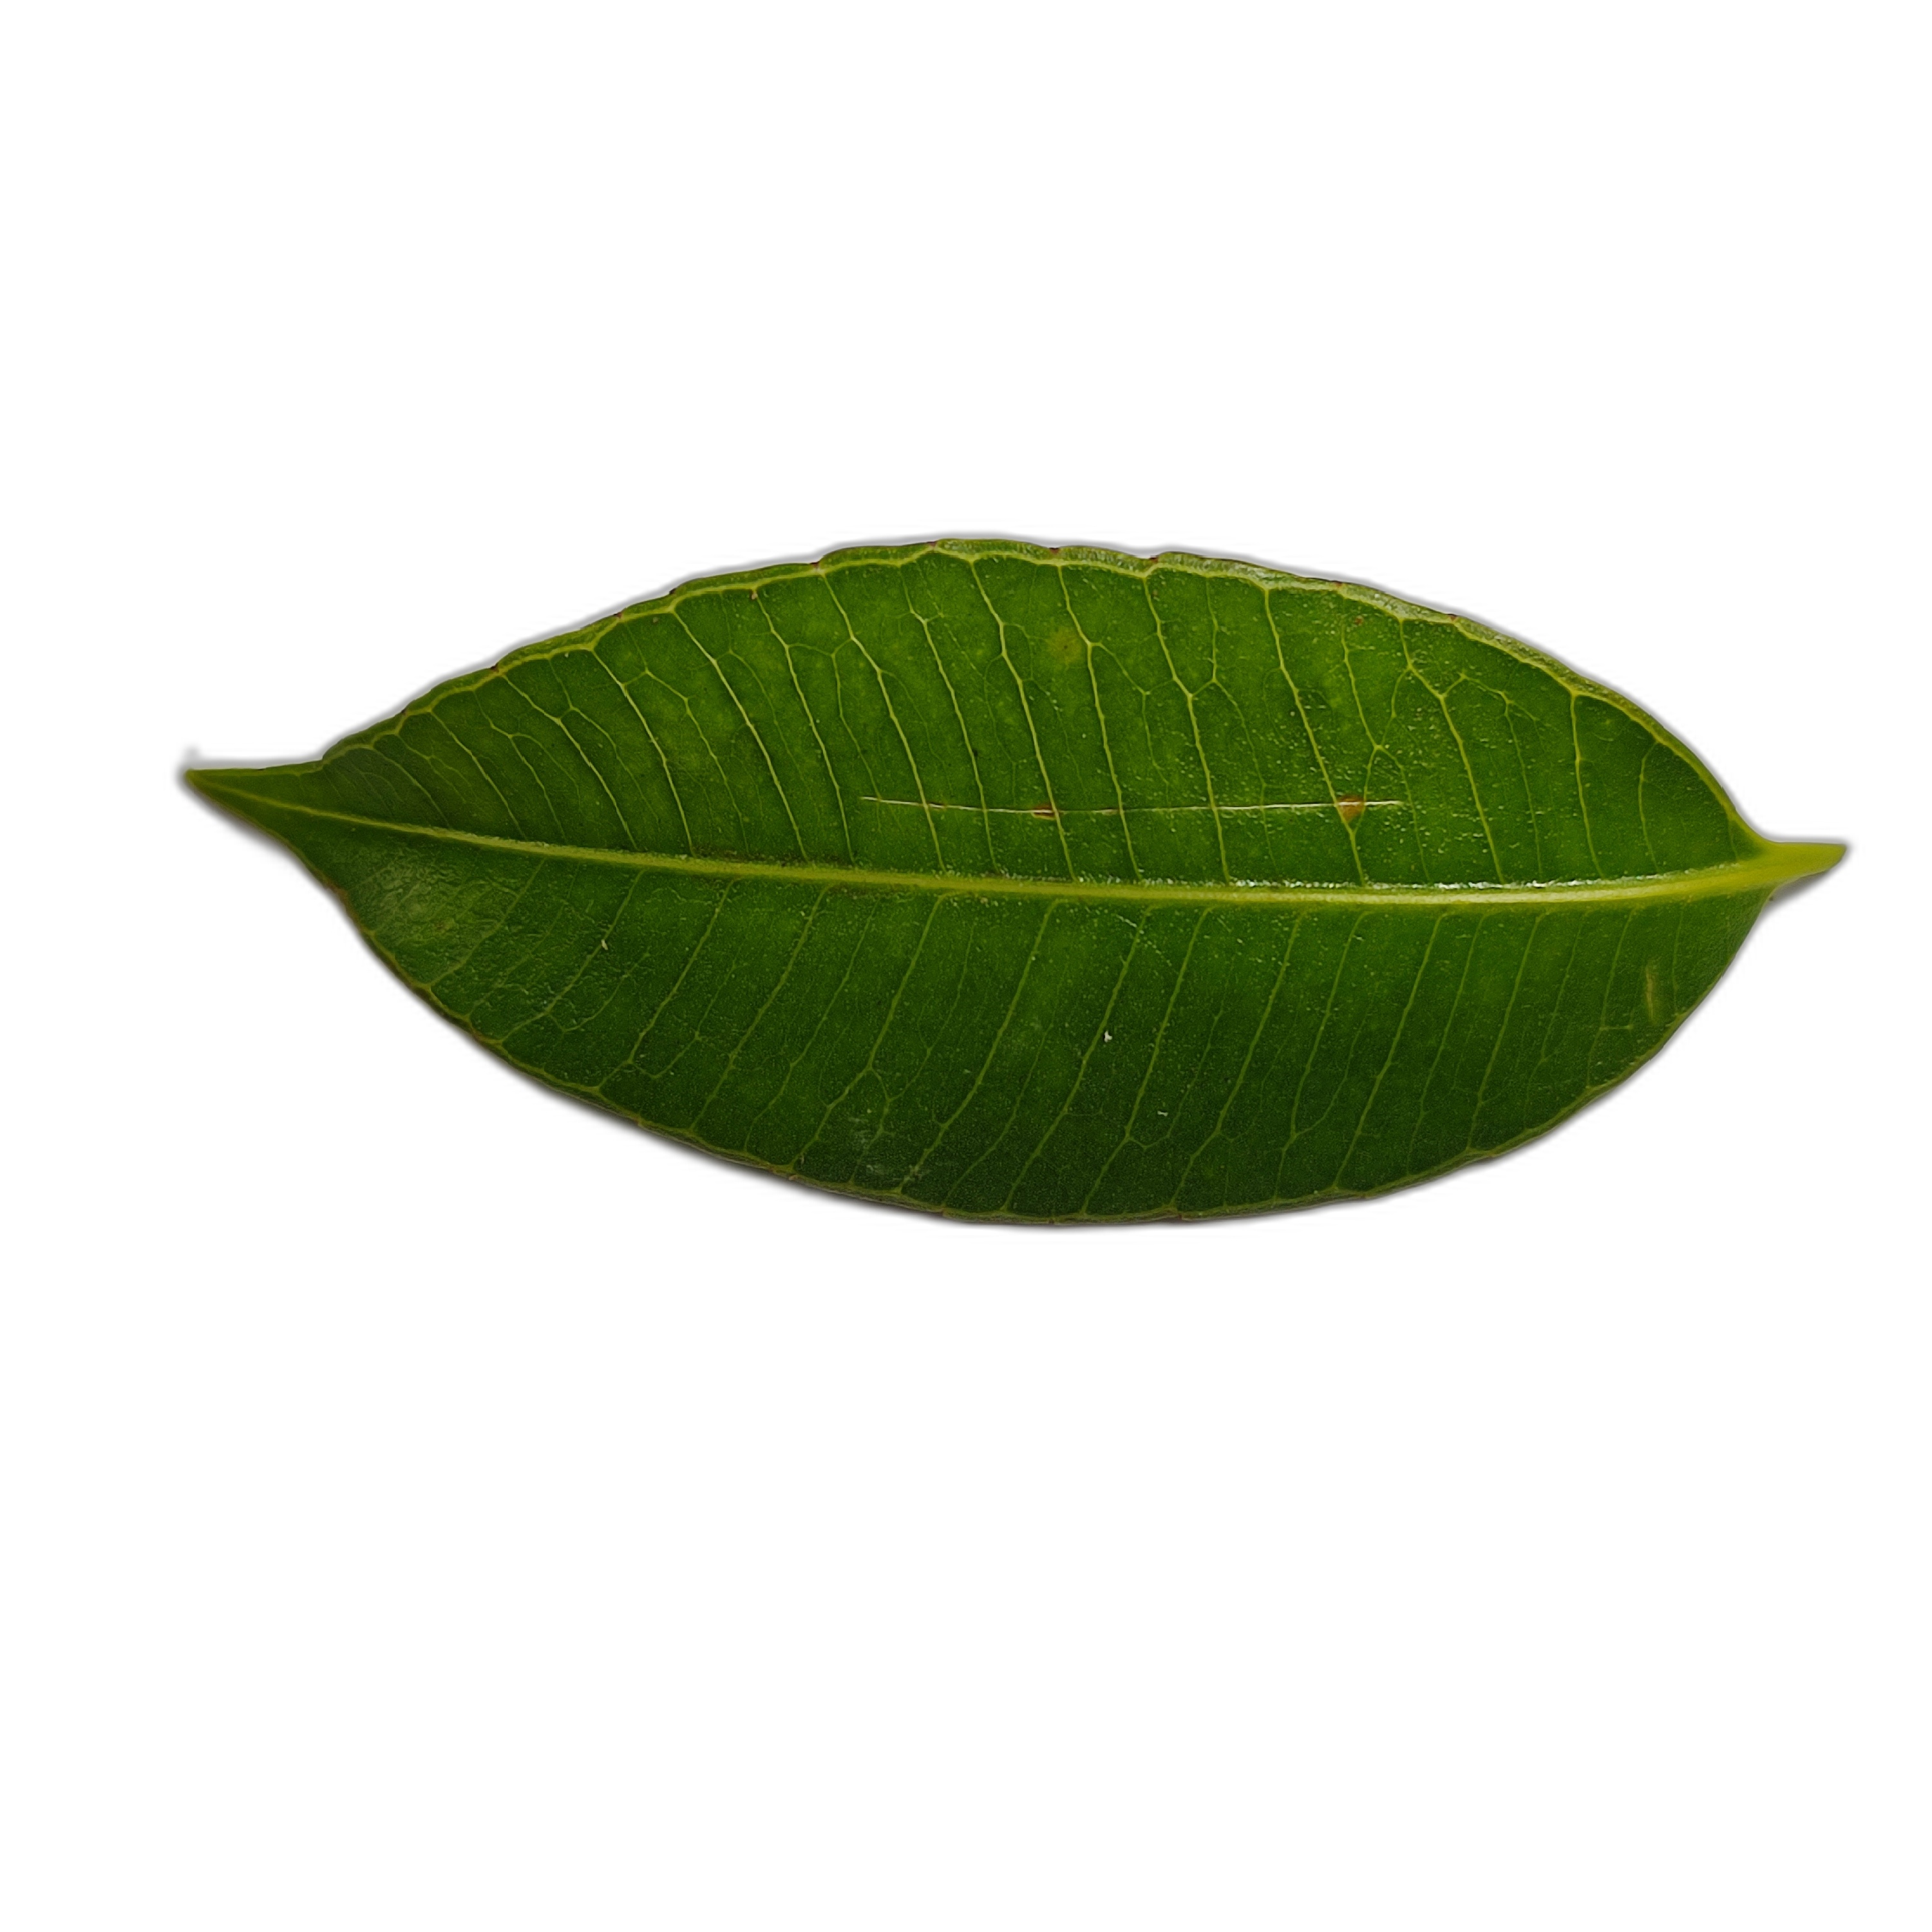
Label: healthy